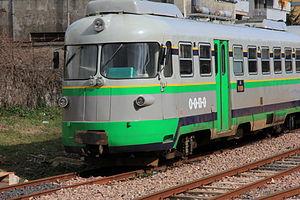
Les autorails ARST ADe sont des autorails à moteur diesel-électrique conçus et construits par Fiat Ferroviaria pour le transport local des voyageurs sur le réseau à écartement réduit de la Sardaigne dans les années 1950, et depuis 2008 géré par la compagnie publique ARST Société régionale de transport sarde.